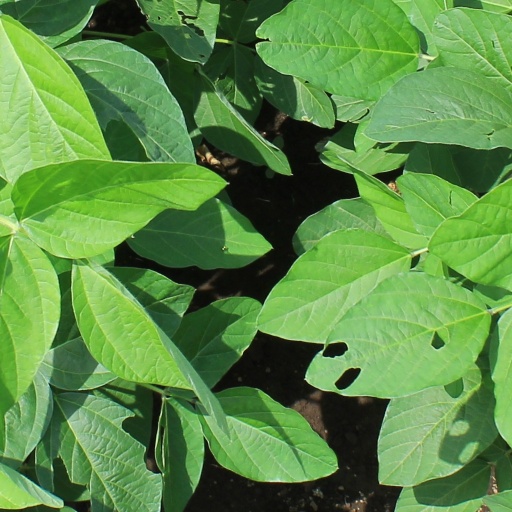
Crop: soybean